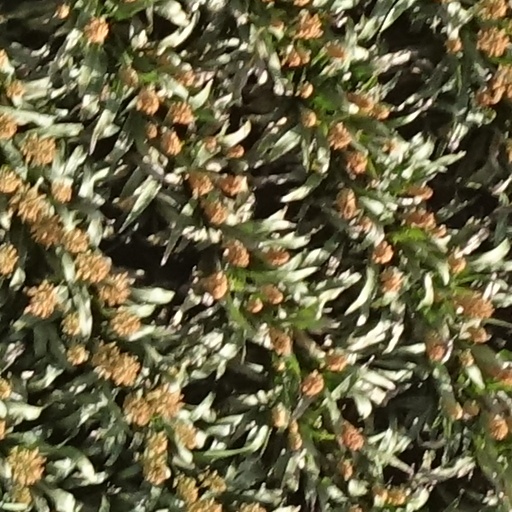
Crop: sorghum